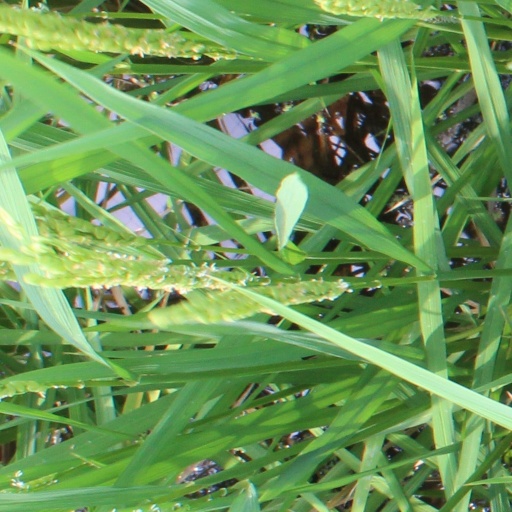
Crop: rice